Friedrich Kohlrausch (educator)

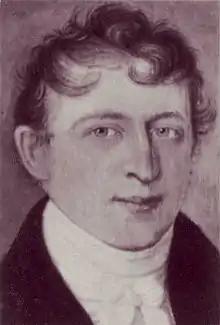
Heinrich Friedrich Theodor Kohlrausch (1780-1867)

Heinrich Friedrich Theodor Kohlrausch (November 5, 1780 – January 30, 1867) was a German educator and historian.